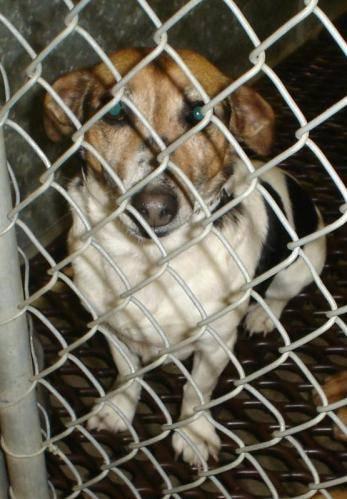
dog